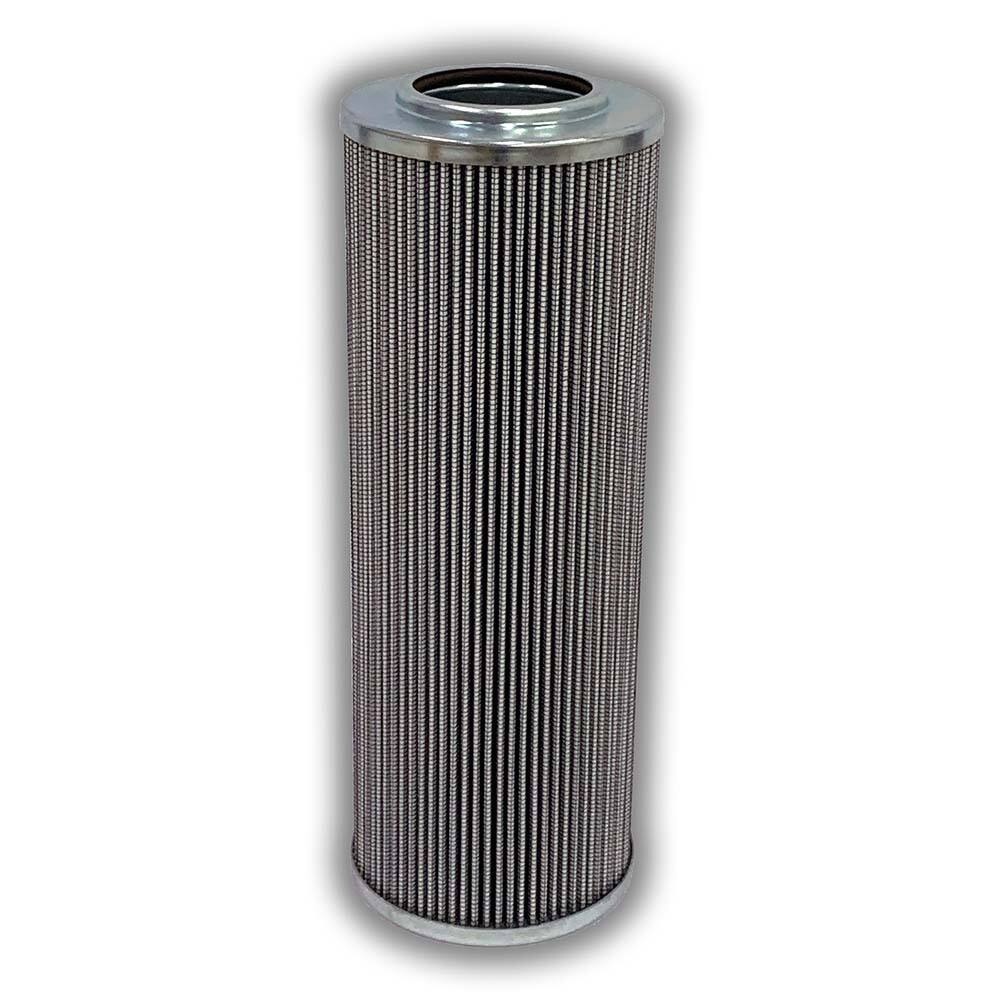
Main Filter - Filter Elements & Assemblies; Filter Type: Replacement/Interchange Hydraulic Filter ; Media Type: Microglass ; OEM Cross Reference Number: MP FILTRI HP5002A10AN ; Micron Rating: 10
Item #: 28701381 Brand: Main Filter Model #: MF0588389 Product Specifications Filter Elements & Assemblies; Filter Type: Replacement/Interchange Hydraulic Filter ; Media Type: Microglass ; OEM Cross Reference Number: MP FILTRI HP5002A10AN ; Micron Rating: 10 Filter Type Replacement/Interchange Hydraulic Filter Media Type Microglass OEM Cross Reference Number MP FILTRI HP5002A10AN Micron Rating 10
Brand: Main Filter
Category: Hardware > Plumbing > Plumbing Fixture Hardware & Parts > Toilet & Bidet Accessories > Toilet Tanks > Gravity-Fed Tanks